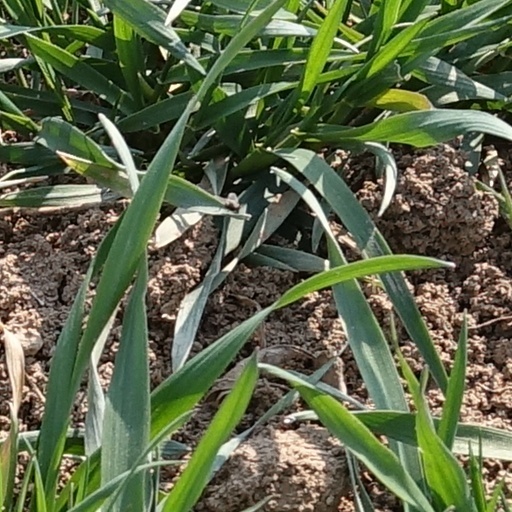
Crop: wheat